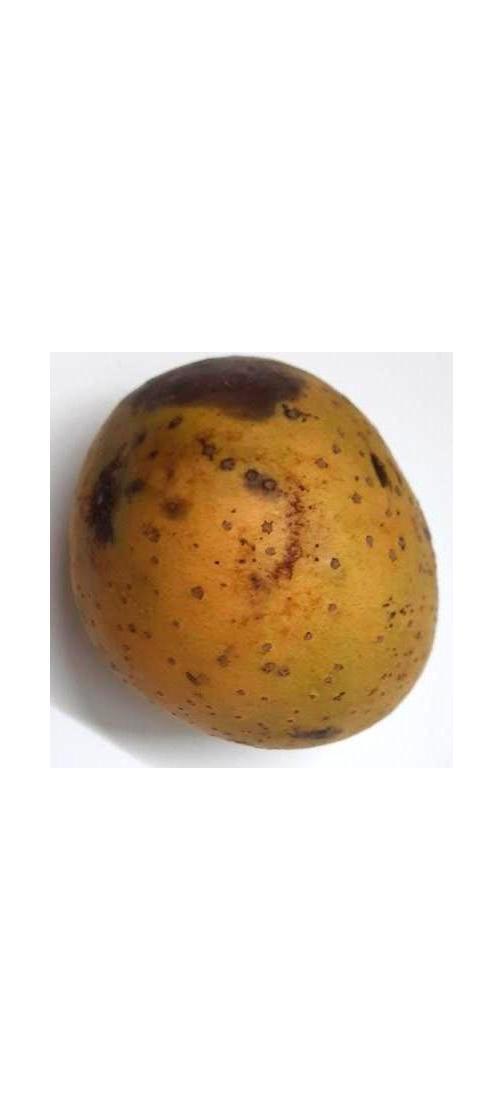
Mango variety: Gourmoti